Direct current

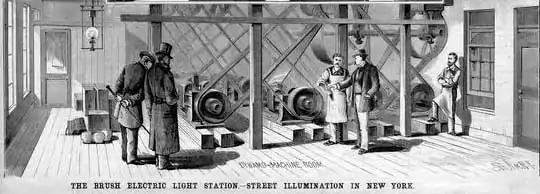
Brush Electric Company's central power plant with dynamos generating direct current to power arc lamps for public lighting in New York. Beginning operation in December 1880 at 133 West Twenty-Fifth Street, the high voltages it operated at allowed it to power a long circuit.

Direct current was produced in 1800 by Italian physicist Alessandro Volta's battery, his Voltaic pile. The nature of how current flowed was not yet understood. French physicist André-Marie Ampère conjectured that current travelled in one direction from positive to negative. When French instrument maker Hippolyte Pixii built the first dynamo electric generator in 1832, he found that as the magnet used passed the loops of wire each half turn, it caused the flow of electricity to reverse, generating an alternating current. At Ampère's suggestion, Pixii later added a commutator, a type of "switch" where contacts on the shaft work with "brush" contacts to produce direct current.